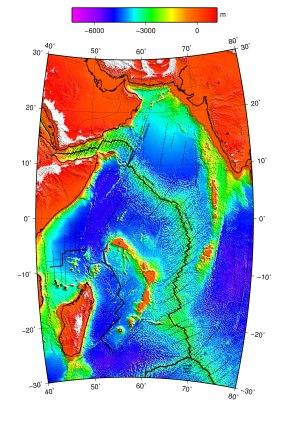
La dorsale de Carlsberg, ou ride de Carlsberg, est une dorsale du nord-ouest de l'océan Indien. Elle prolonge la dorsale centrale indienne et est elle-même prolongée vers l'ouest par la ride d'Aden.